These Memories Won't Last

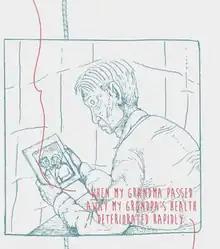
A panel of "These Memories Won't Last"

These Memories Won't Last is a 2015 webcomic created by Stu Campbell. The infinite canvas webcomic written in HTML5 tells the story of Campbell's grandfather suffering from Alzheimer's disease. "These Memories Won't Last" is deliberately created to work with current web browser software and will likely not be readable with future technologies. The webcomic was nominated for an Eisner Award.